Air Nippon

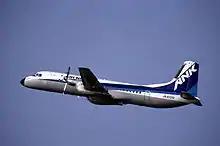
A former Air Nippon NAMC YS-11.

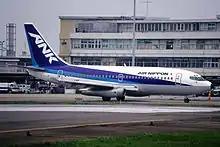
A former Air Nippon Boeing 737-200.

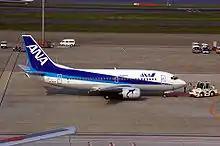
former Air Nippon Boeing 737-500 at Tokyo International Airport (Haneda)

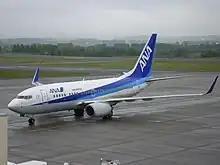
former Air Nippon Boeing 737-700 at Memanbetsu Airport

The company was founded by ANA, Japan Airlines and TOA Domestic as in March 1974 and started operations on 10 October 1974. The name "Air Nippon" was adopted in 1987, and the abbreviation ANK comes from the full, somewhat redundant name "Air Nippon Kabushiki kaisha" (lit. "Air Nippon joint stock corporation.").